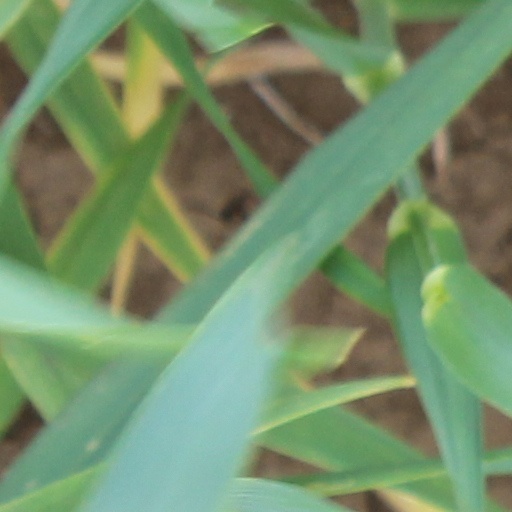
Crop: wheat